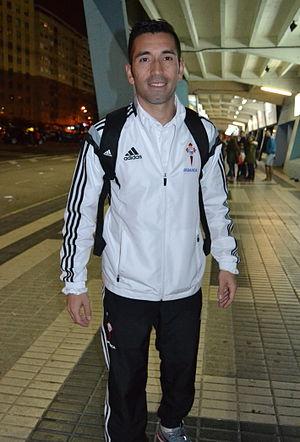
Charles Dias de Oliveira, plus connu comme Charles, est un footballeur brésilien né le 4 avril 1984 à Belém au Brésil. Il joue au poste d'attaquant avec la SD Eibar.